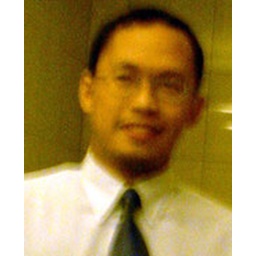
Oct 19 snapshot of me in office attire